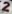
Number: 2